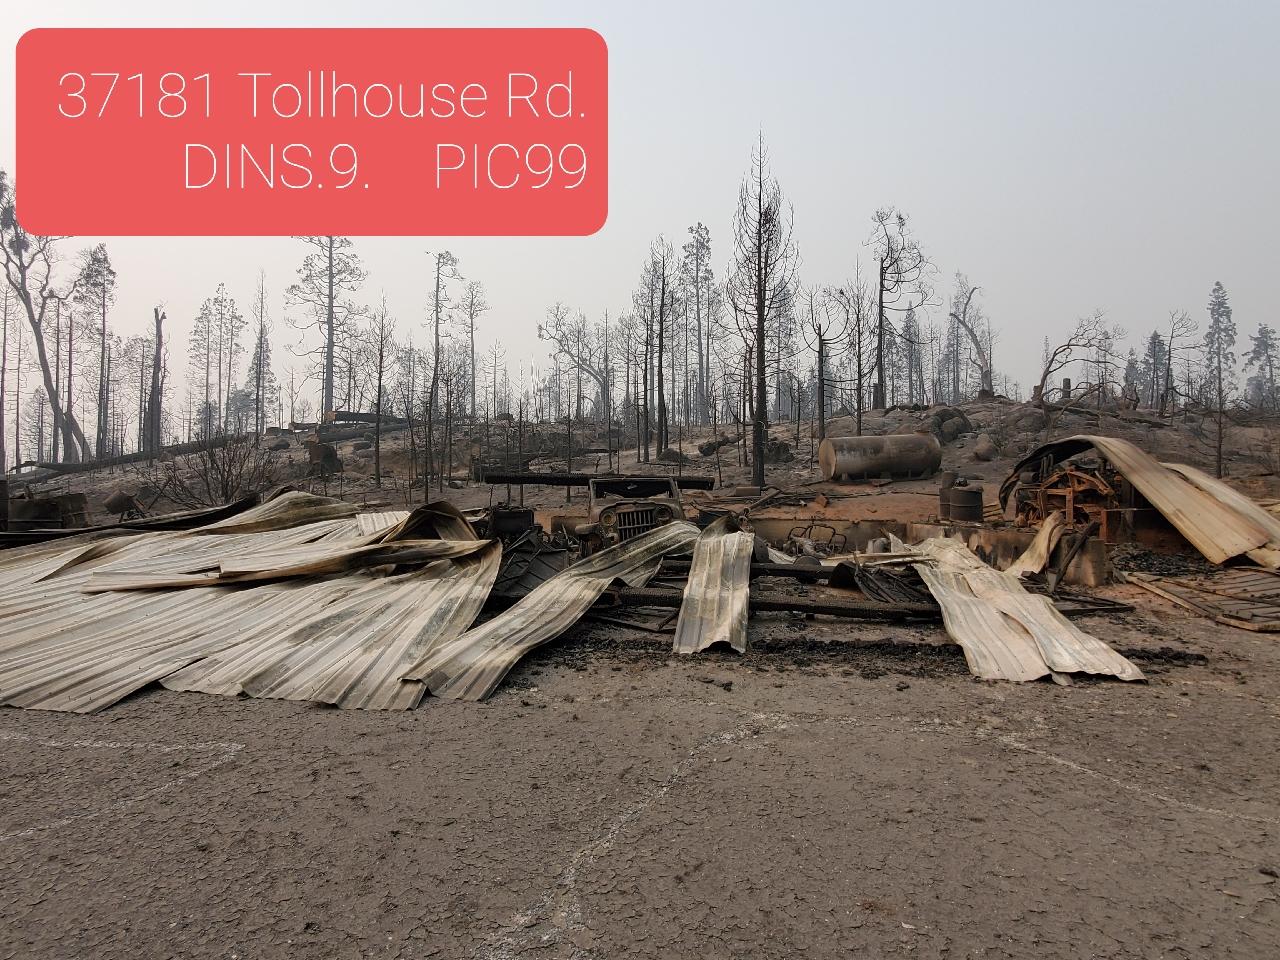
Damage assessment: destroyed